Samlesbury

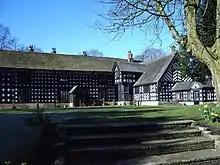
Samlesbury Hall

Samlesbury Hall is a manor house built in 1325 which has been many things since then including a public house and girls' boarding school, but since 1925, when it was saved from being demolished for its timber, it has been administered by a registered charitable trust, the Samlesbury Hall Trust. This Grade I listed medieval manor house attracts more than 50,000 visitors each year.